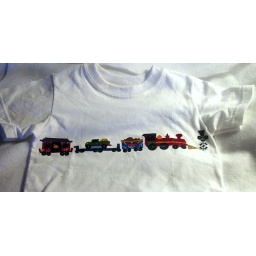
Ride the train short and t-shirt boy set- the train is appliqued to the front and around to the back